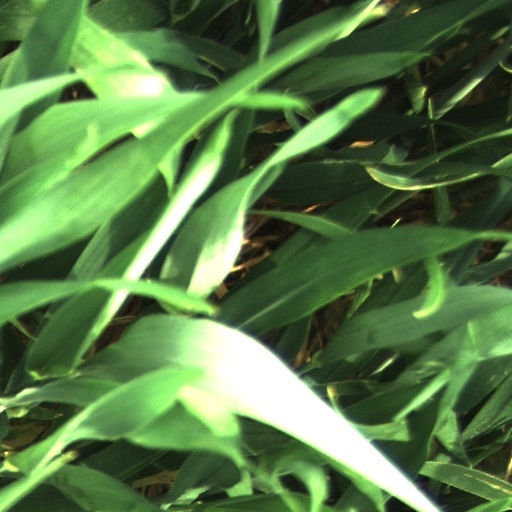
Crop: wheat